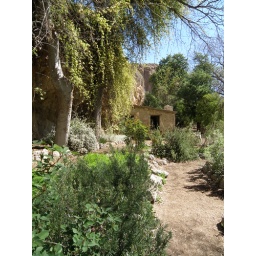
The cabin is set in an herb garden. One wall is the canyon wall.